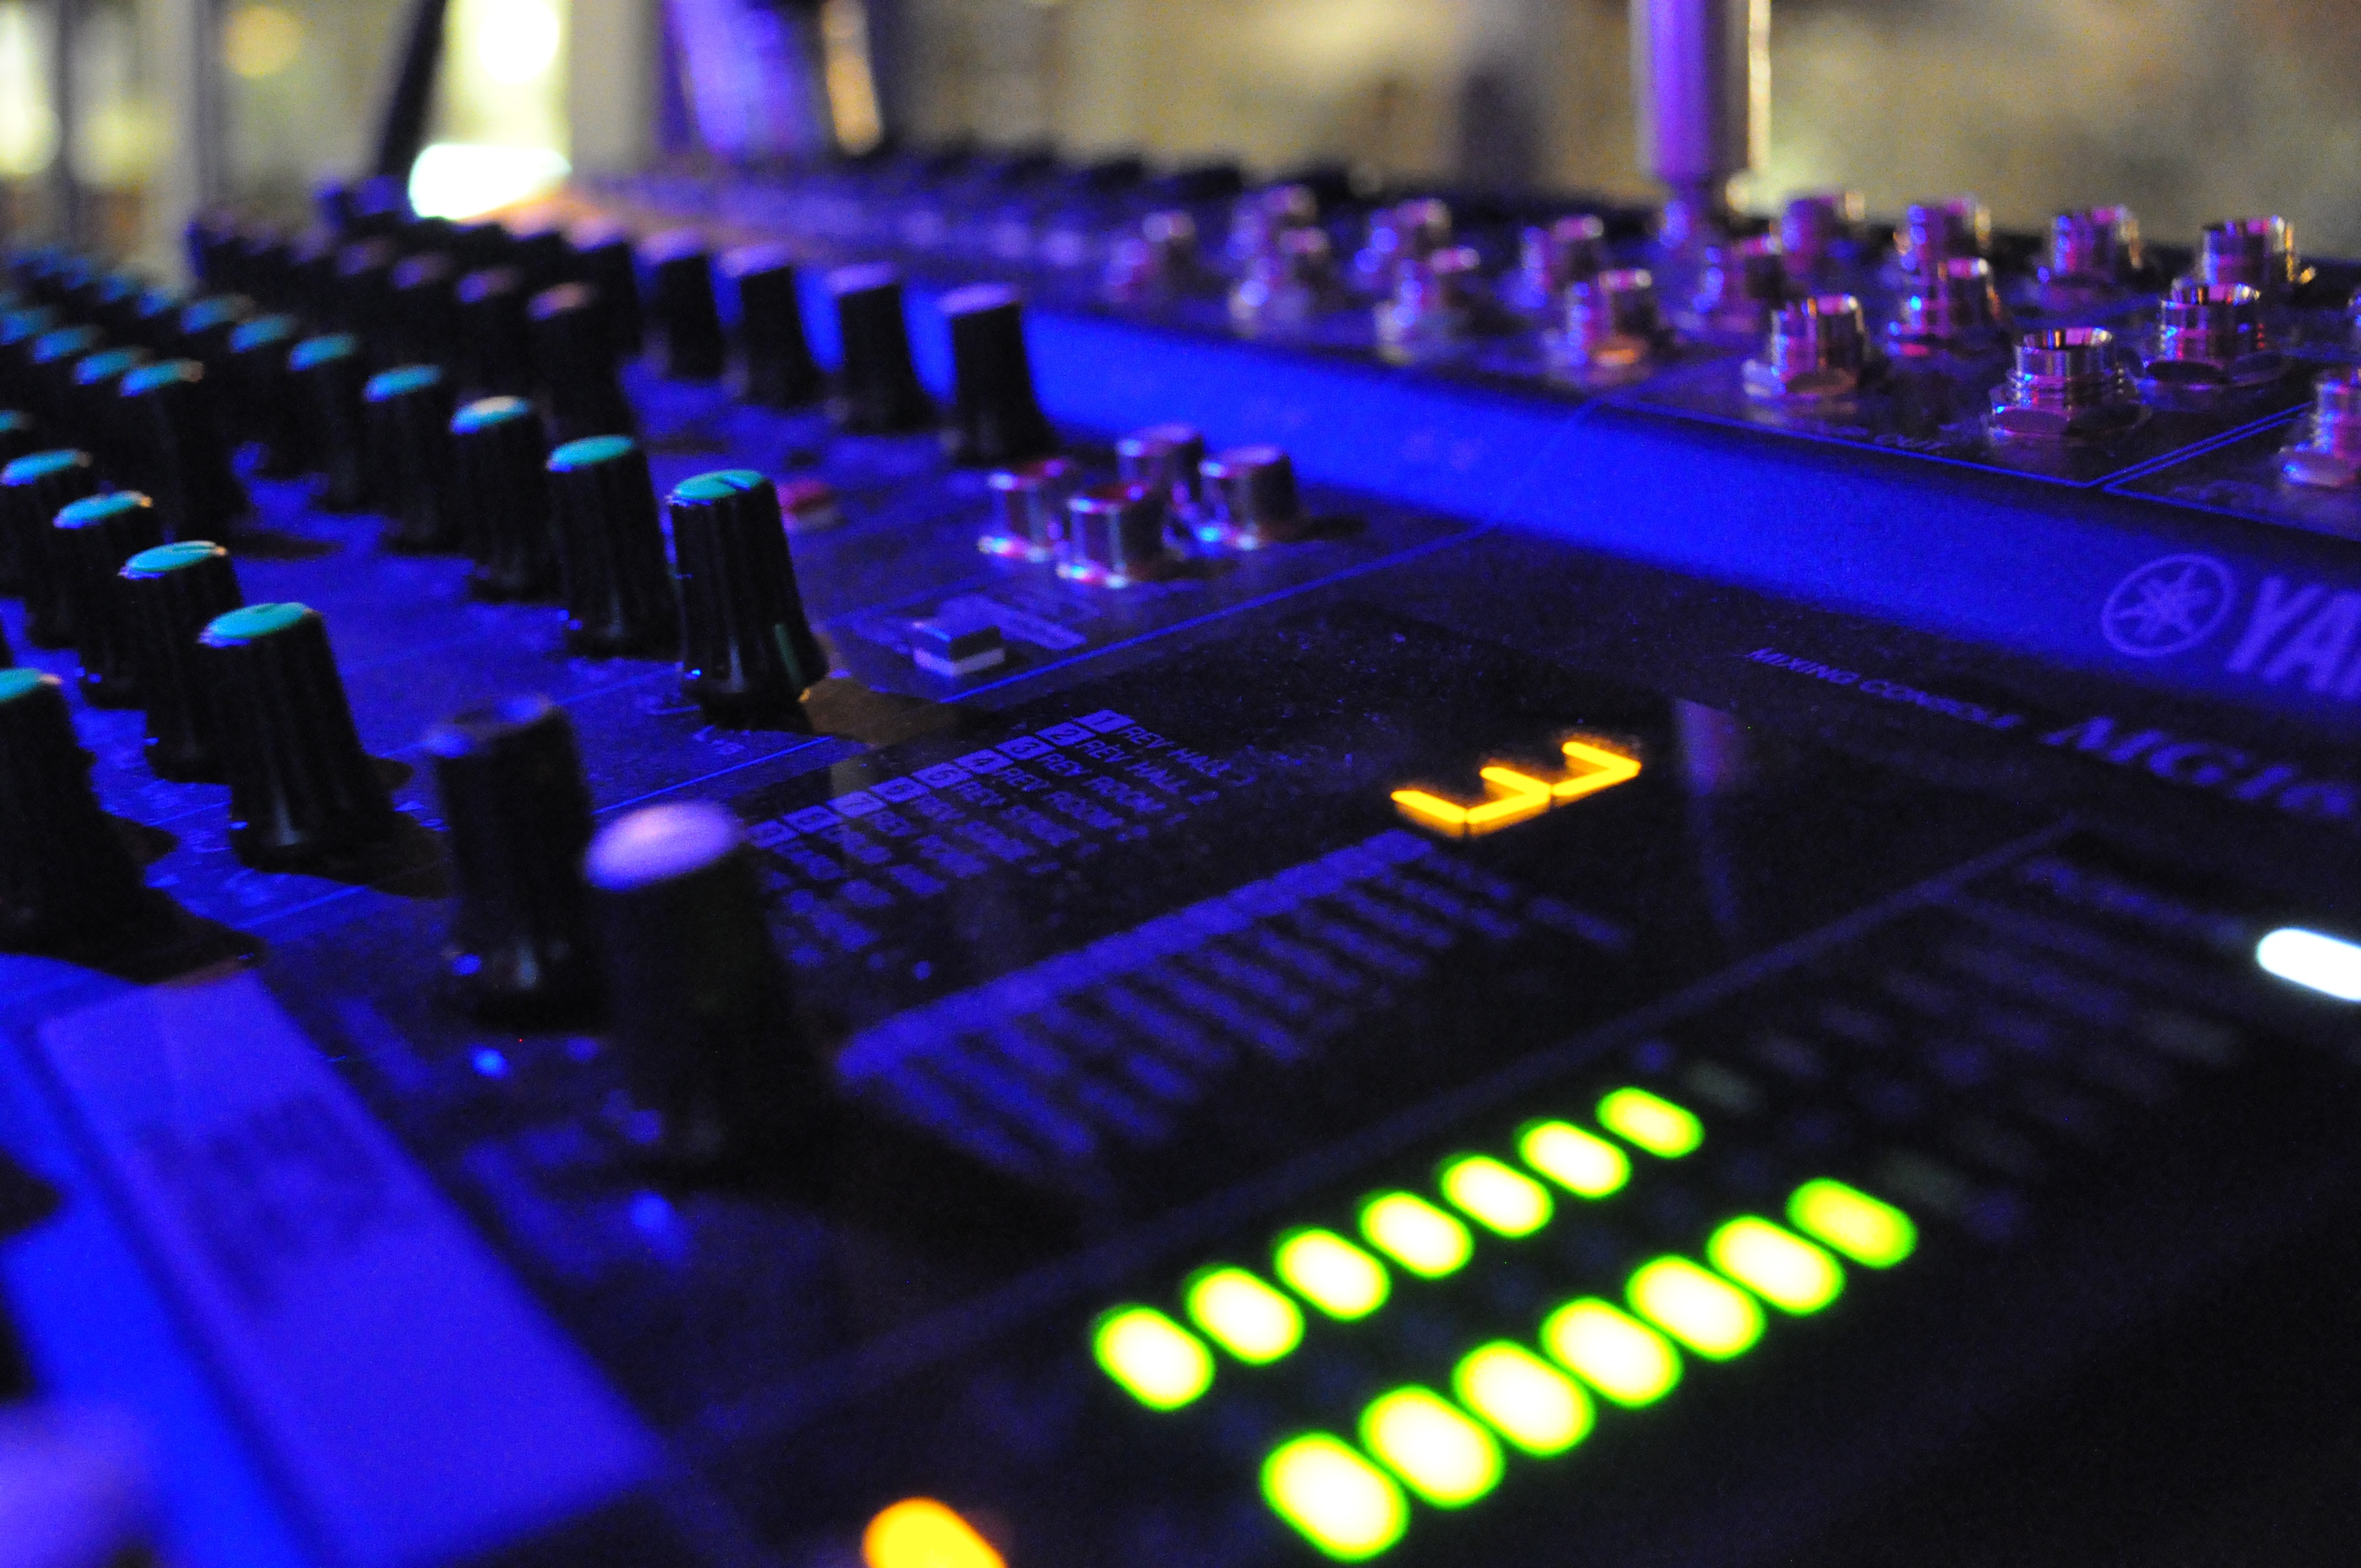
light, stage